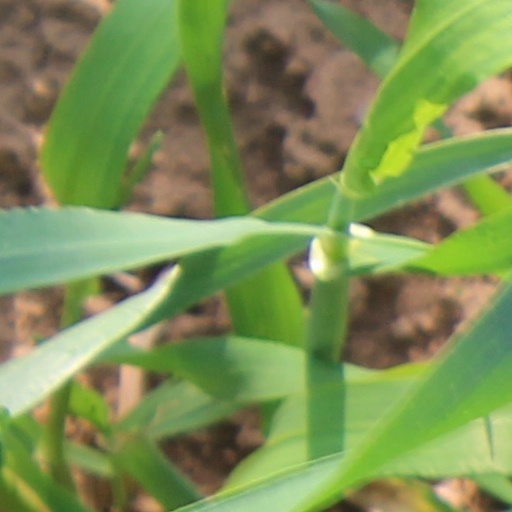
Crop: wheat